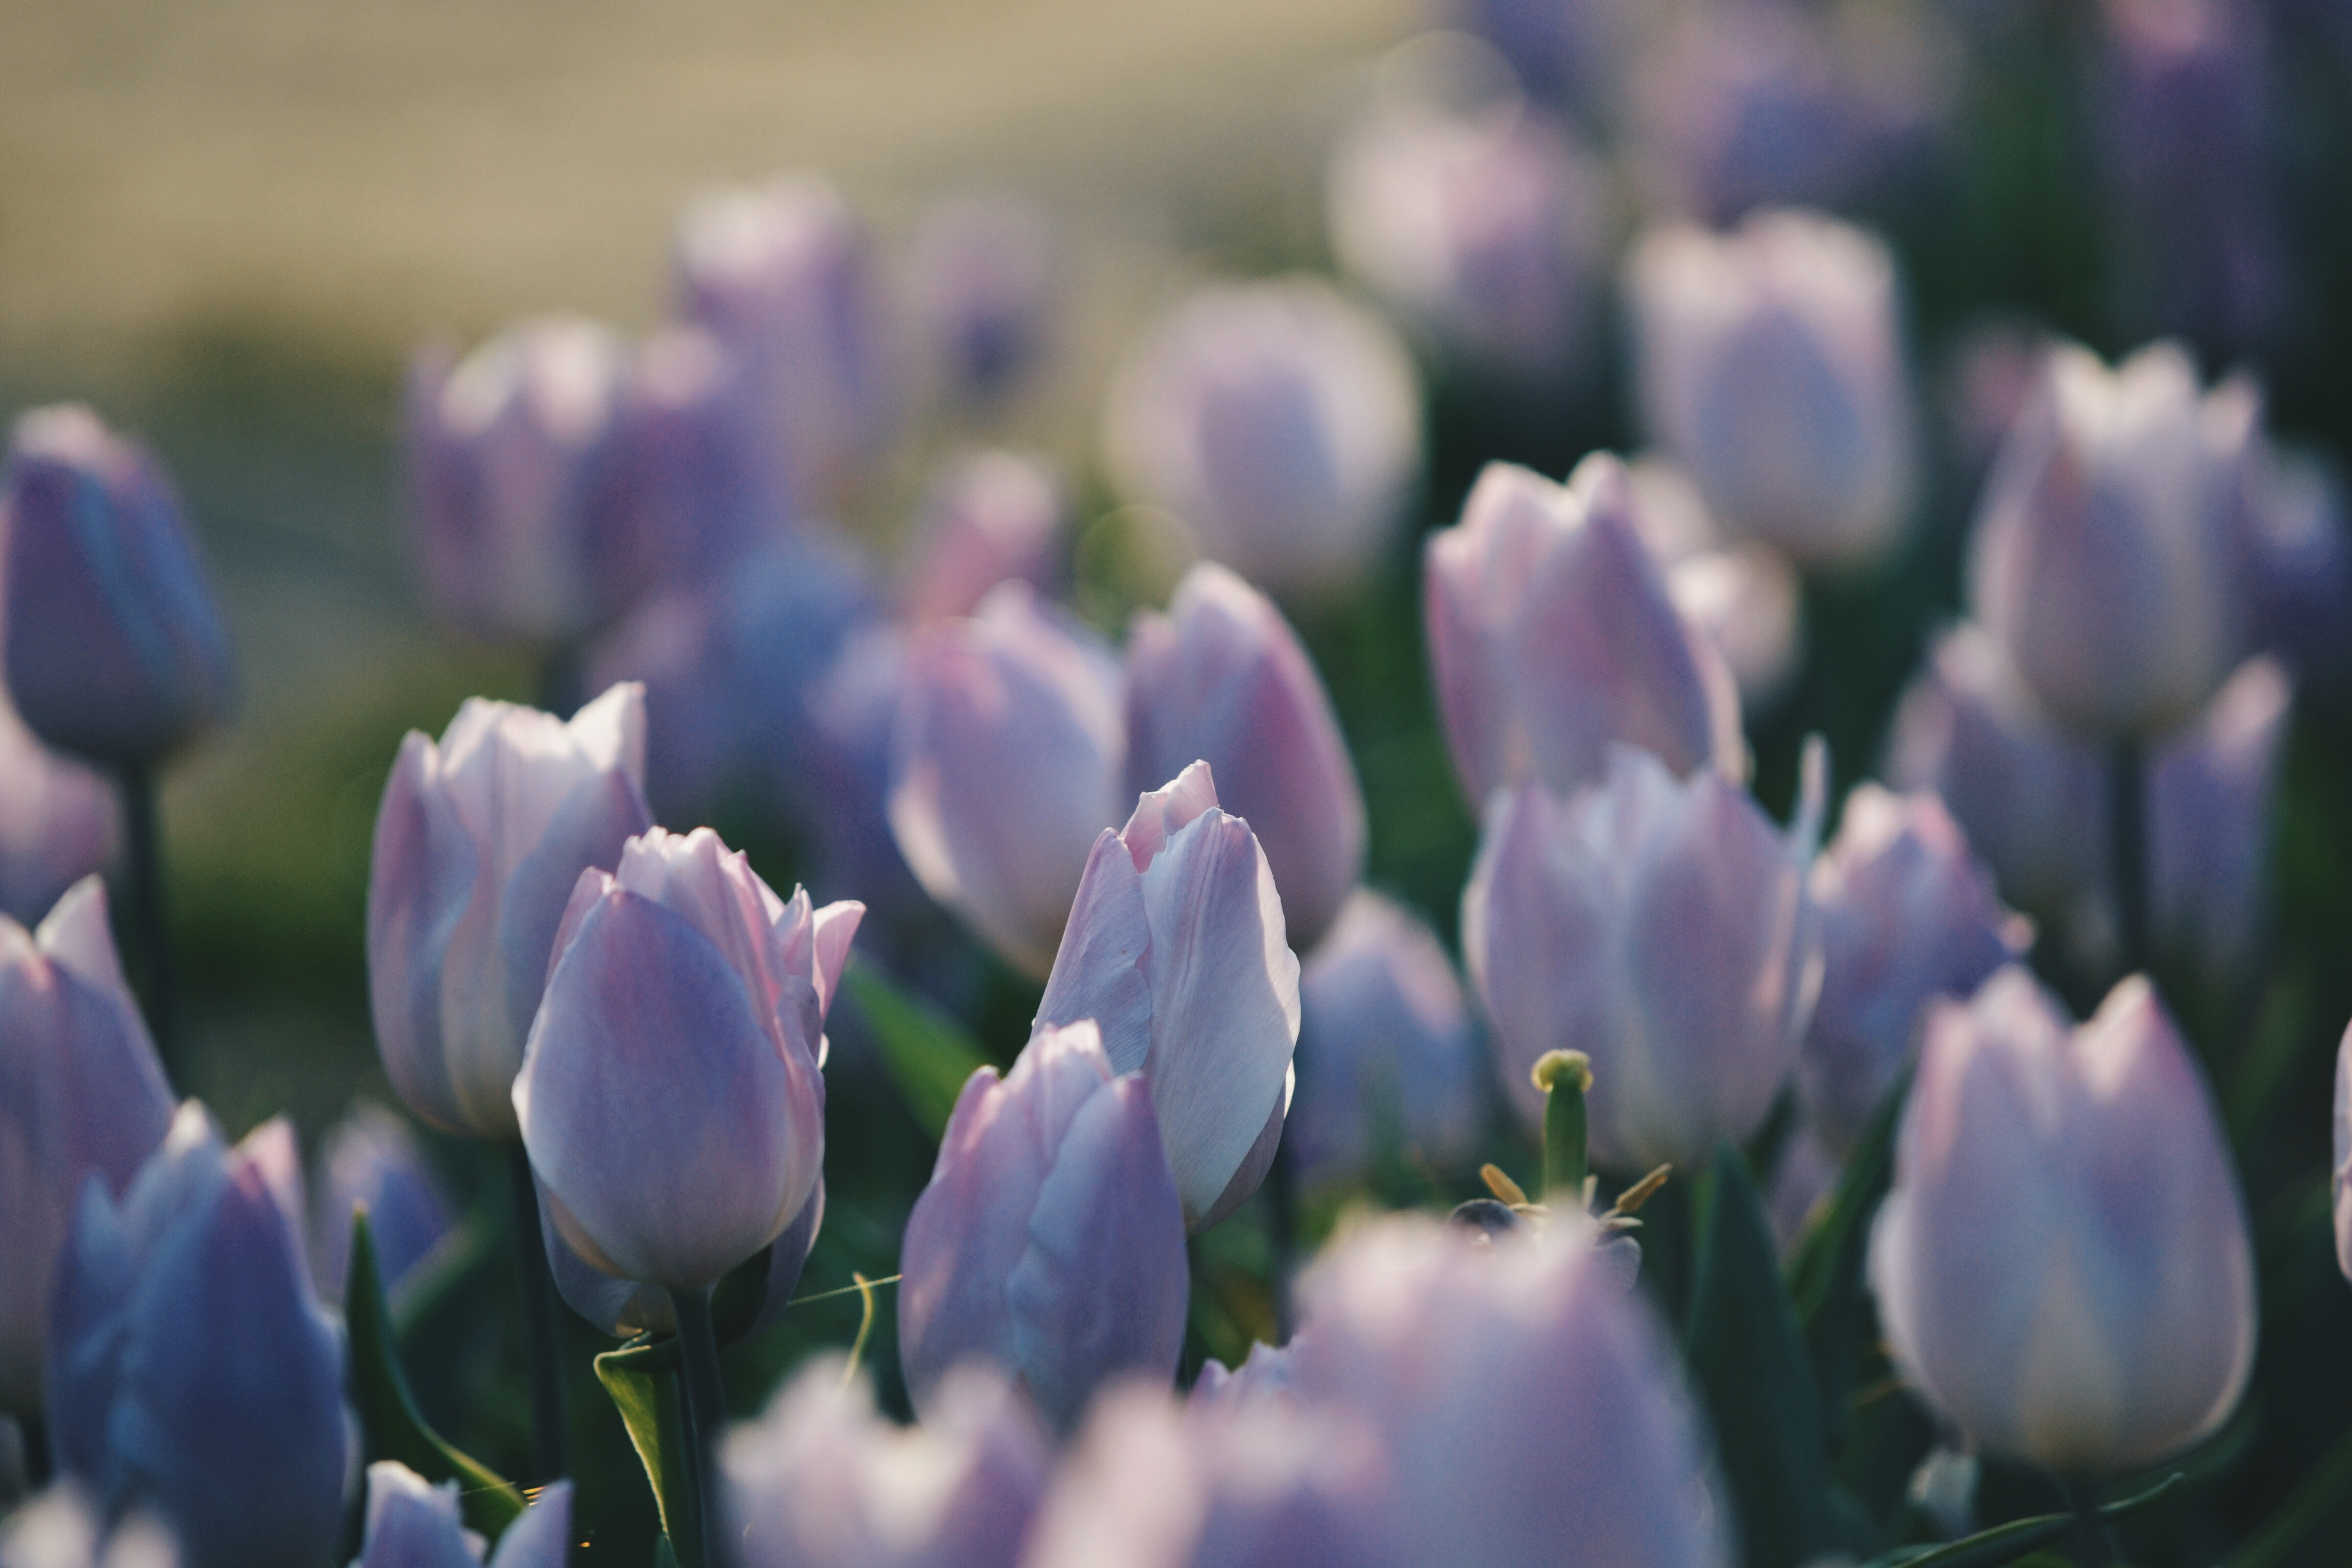
blossom, plant, field, flower, petal, tulip, botany, flora, wildflower, crocus, macro photography, flowering plant, land plant